Qween Jean

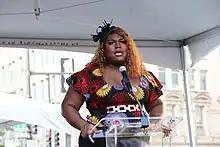
Jean in 2021

Qween Jean is a costume designer and LGBT+ rights activist based in New York City.